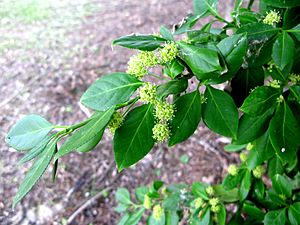
Krybende benved / Galleri
Krybende benved er en stedsegrøn busk med en fladt krybende eller klatrende og tæt forgrenet vækstform. Hele planten, inklusive frugterne, er giftig.